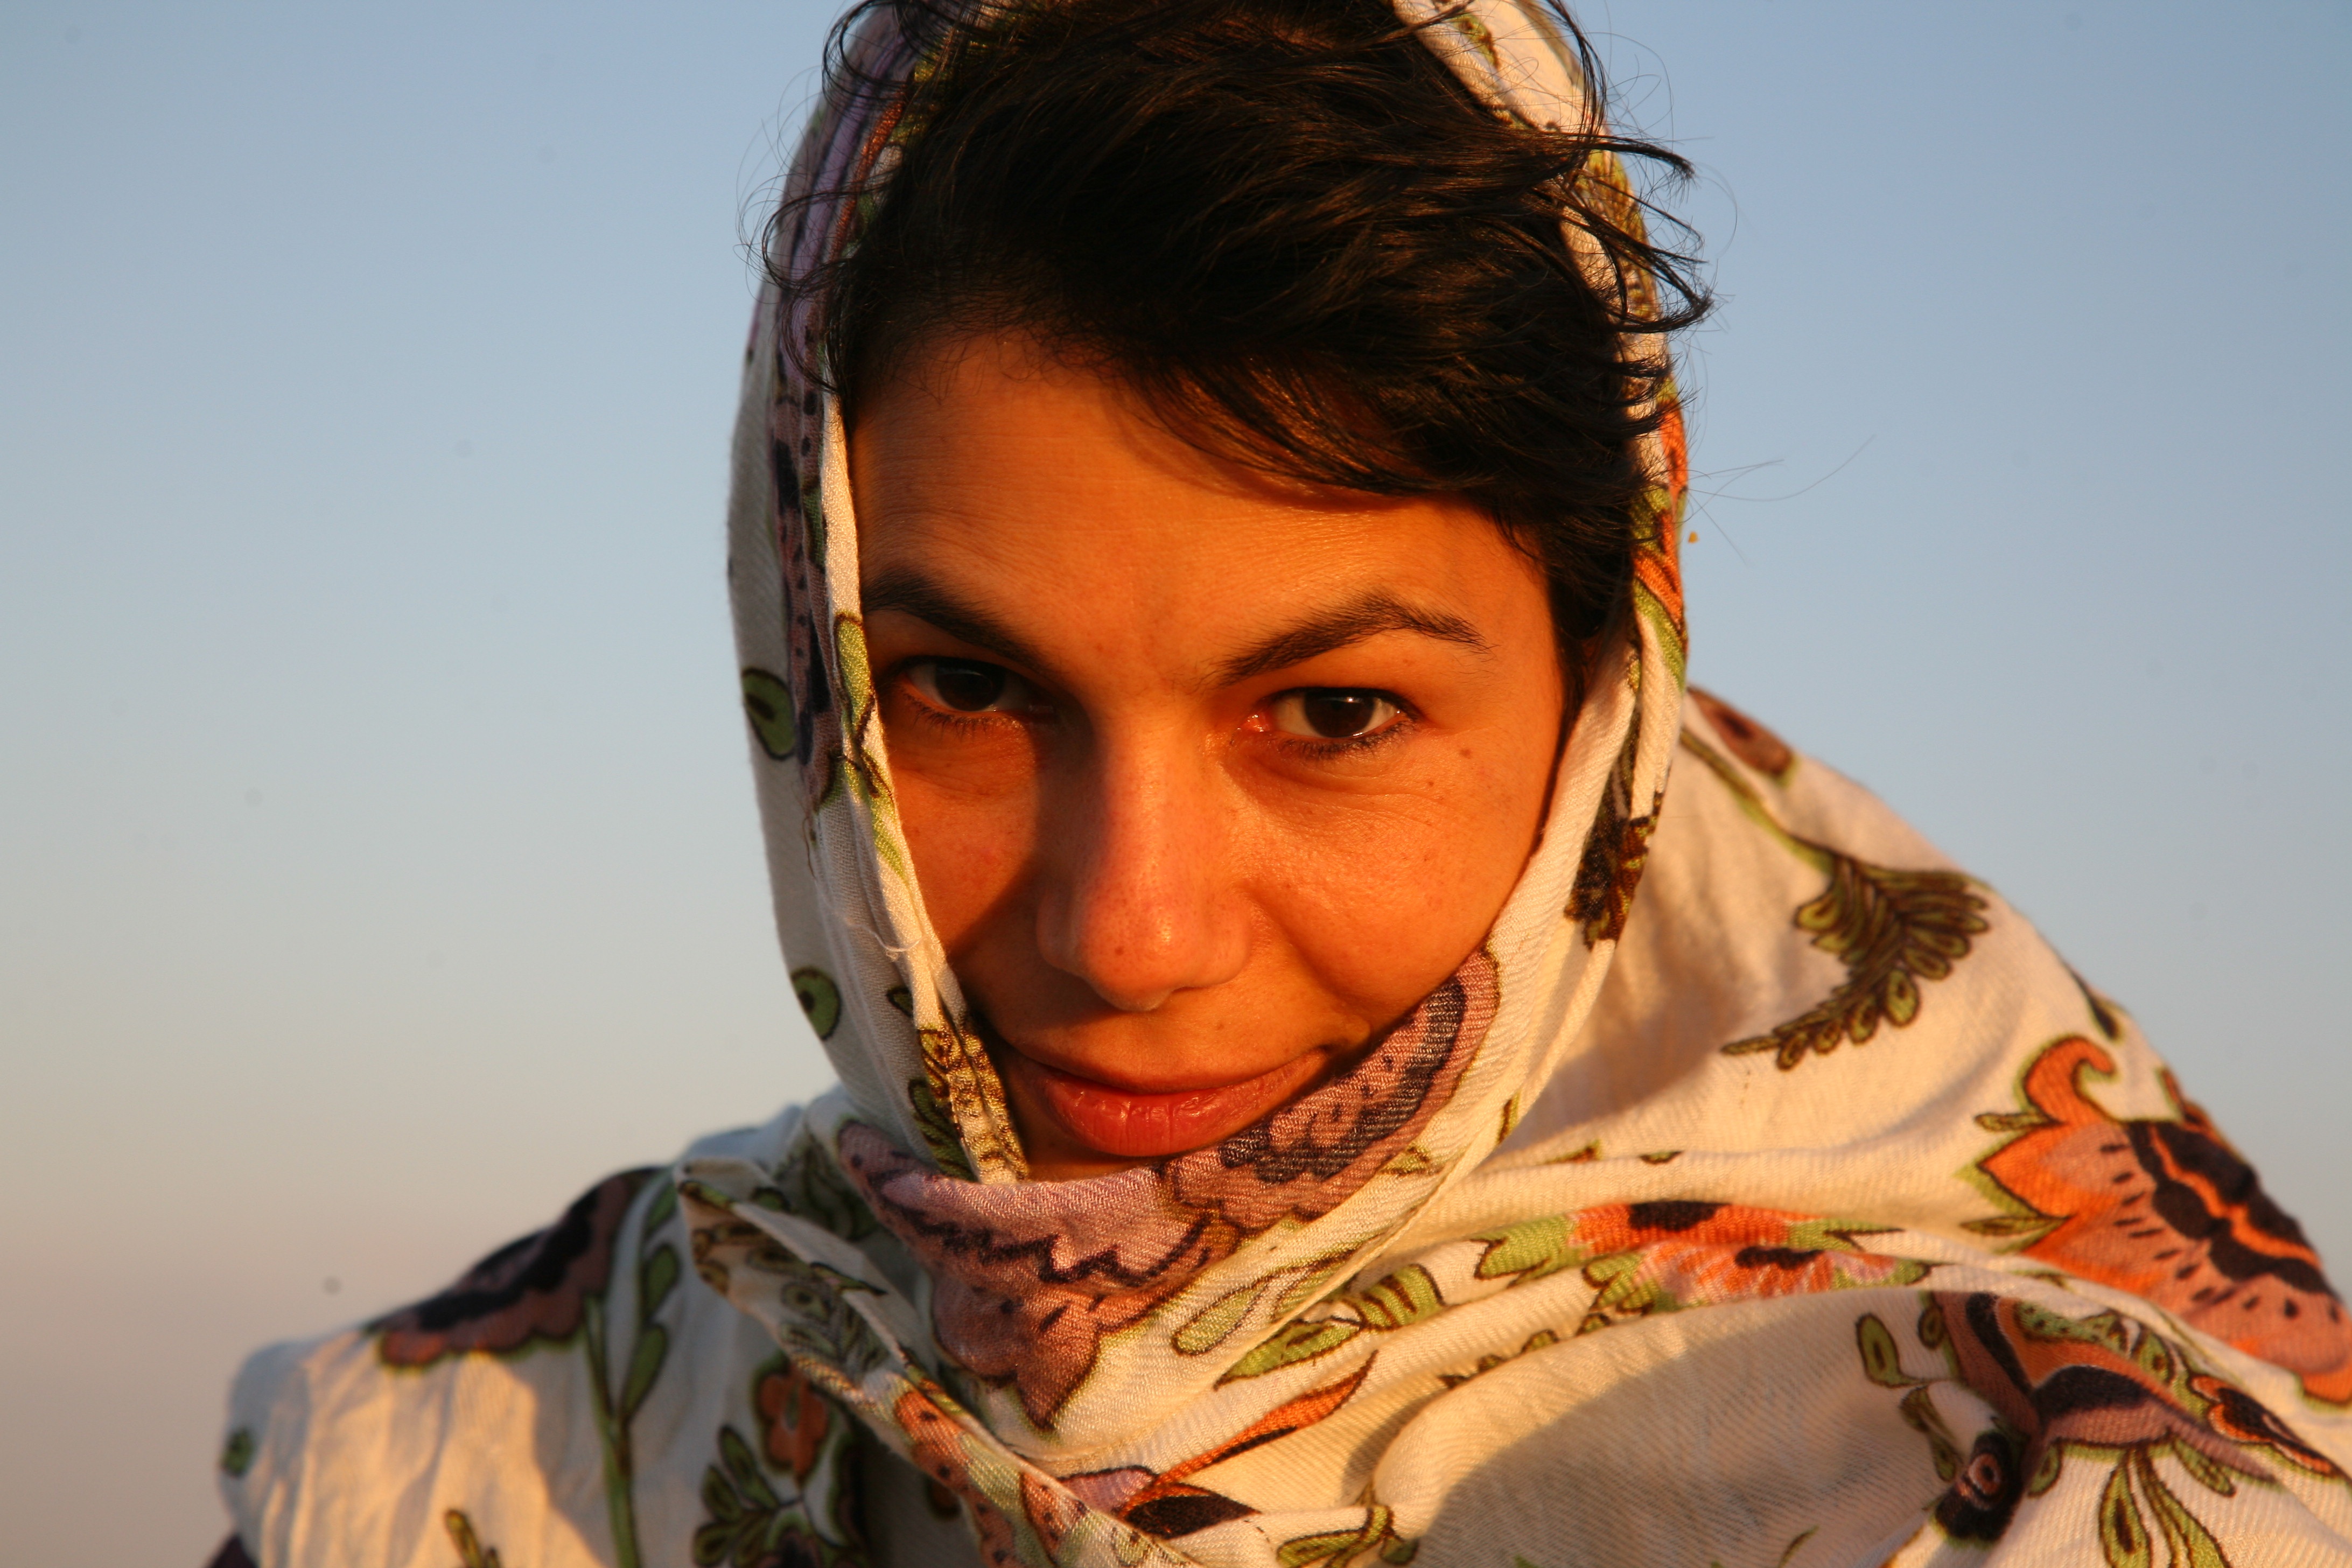
landscape, outdoor, person, people, sky, girl, woman, sunset, desert, summer, travel, female, portrait, peace, freedom, lifestyle, hairstyle, head, woman happy, happy woman